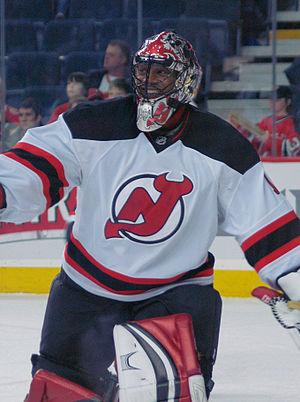
Kevin Weekes est un gardien de but professionnel canadien de hockey sur glace. Ses parents sont originaires de l'île de la Barbade.